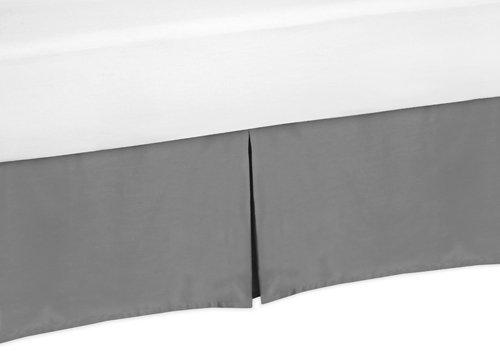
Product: Sweet Jojo Designs Gray Queen Bed Skirt for Gray and Orange Stripe Collection Teen Bedding Sets
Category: Home & Kitchen | Bedding | Kids' Bedding | Bed Skirts
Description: This skirt coordinates with the Sweet Jojo Designs full/queen Gray and Orange Stripe bedding set.
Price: $99.99
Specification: ProductDimensions:14x80x80inches|ItemWeight:15ounces|ShippingWeight:1pounds(Viewshippingratesandpolicies)|Department:baby-boys|Manufacturer:JojoDesigns,LLC|ASIN:B00VQGAVAG|Itemmodelnumber:B00VQGAVAG